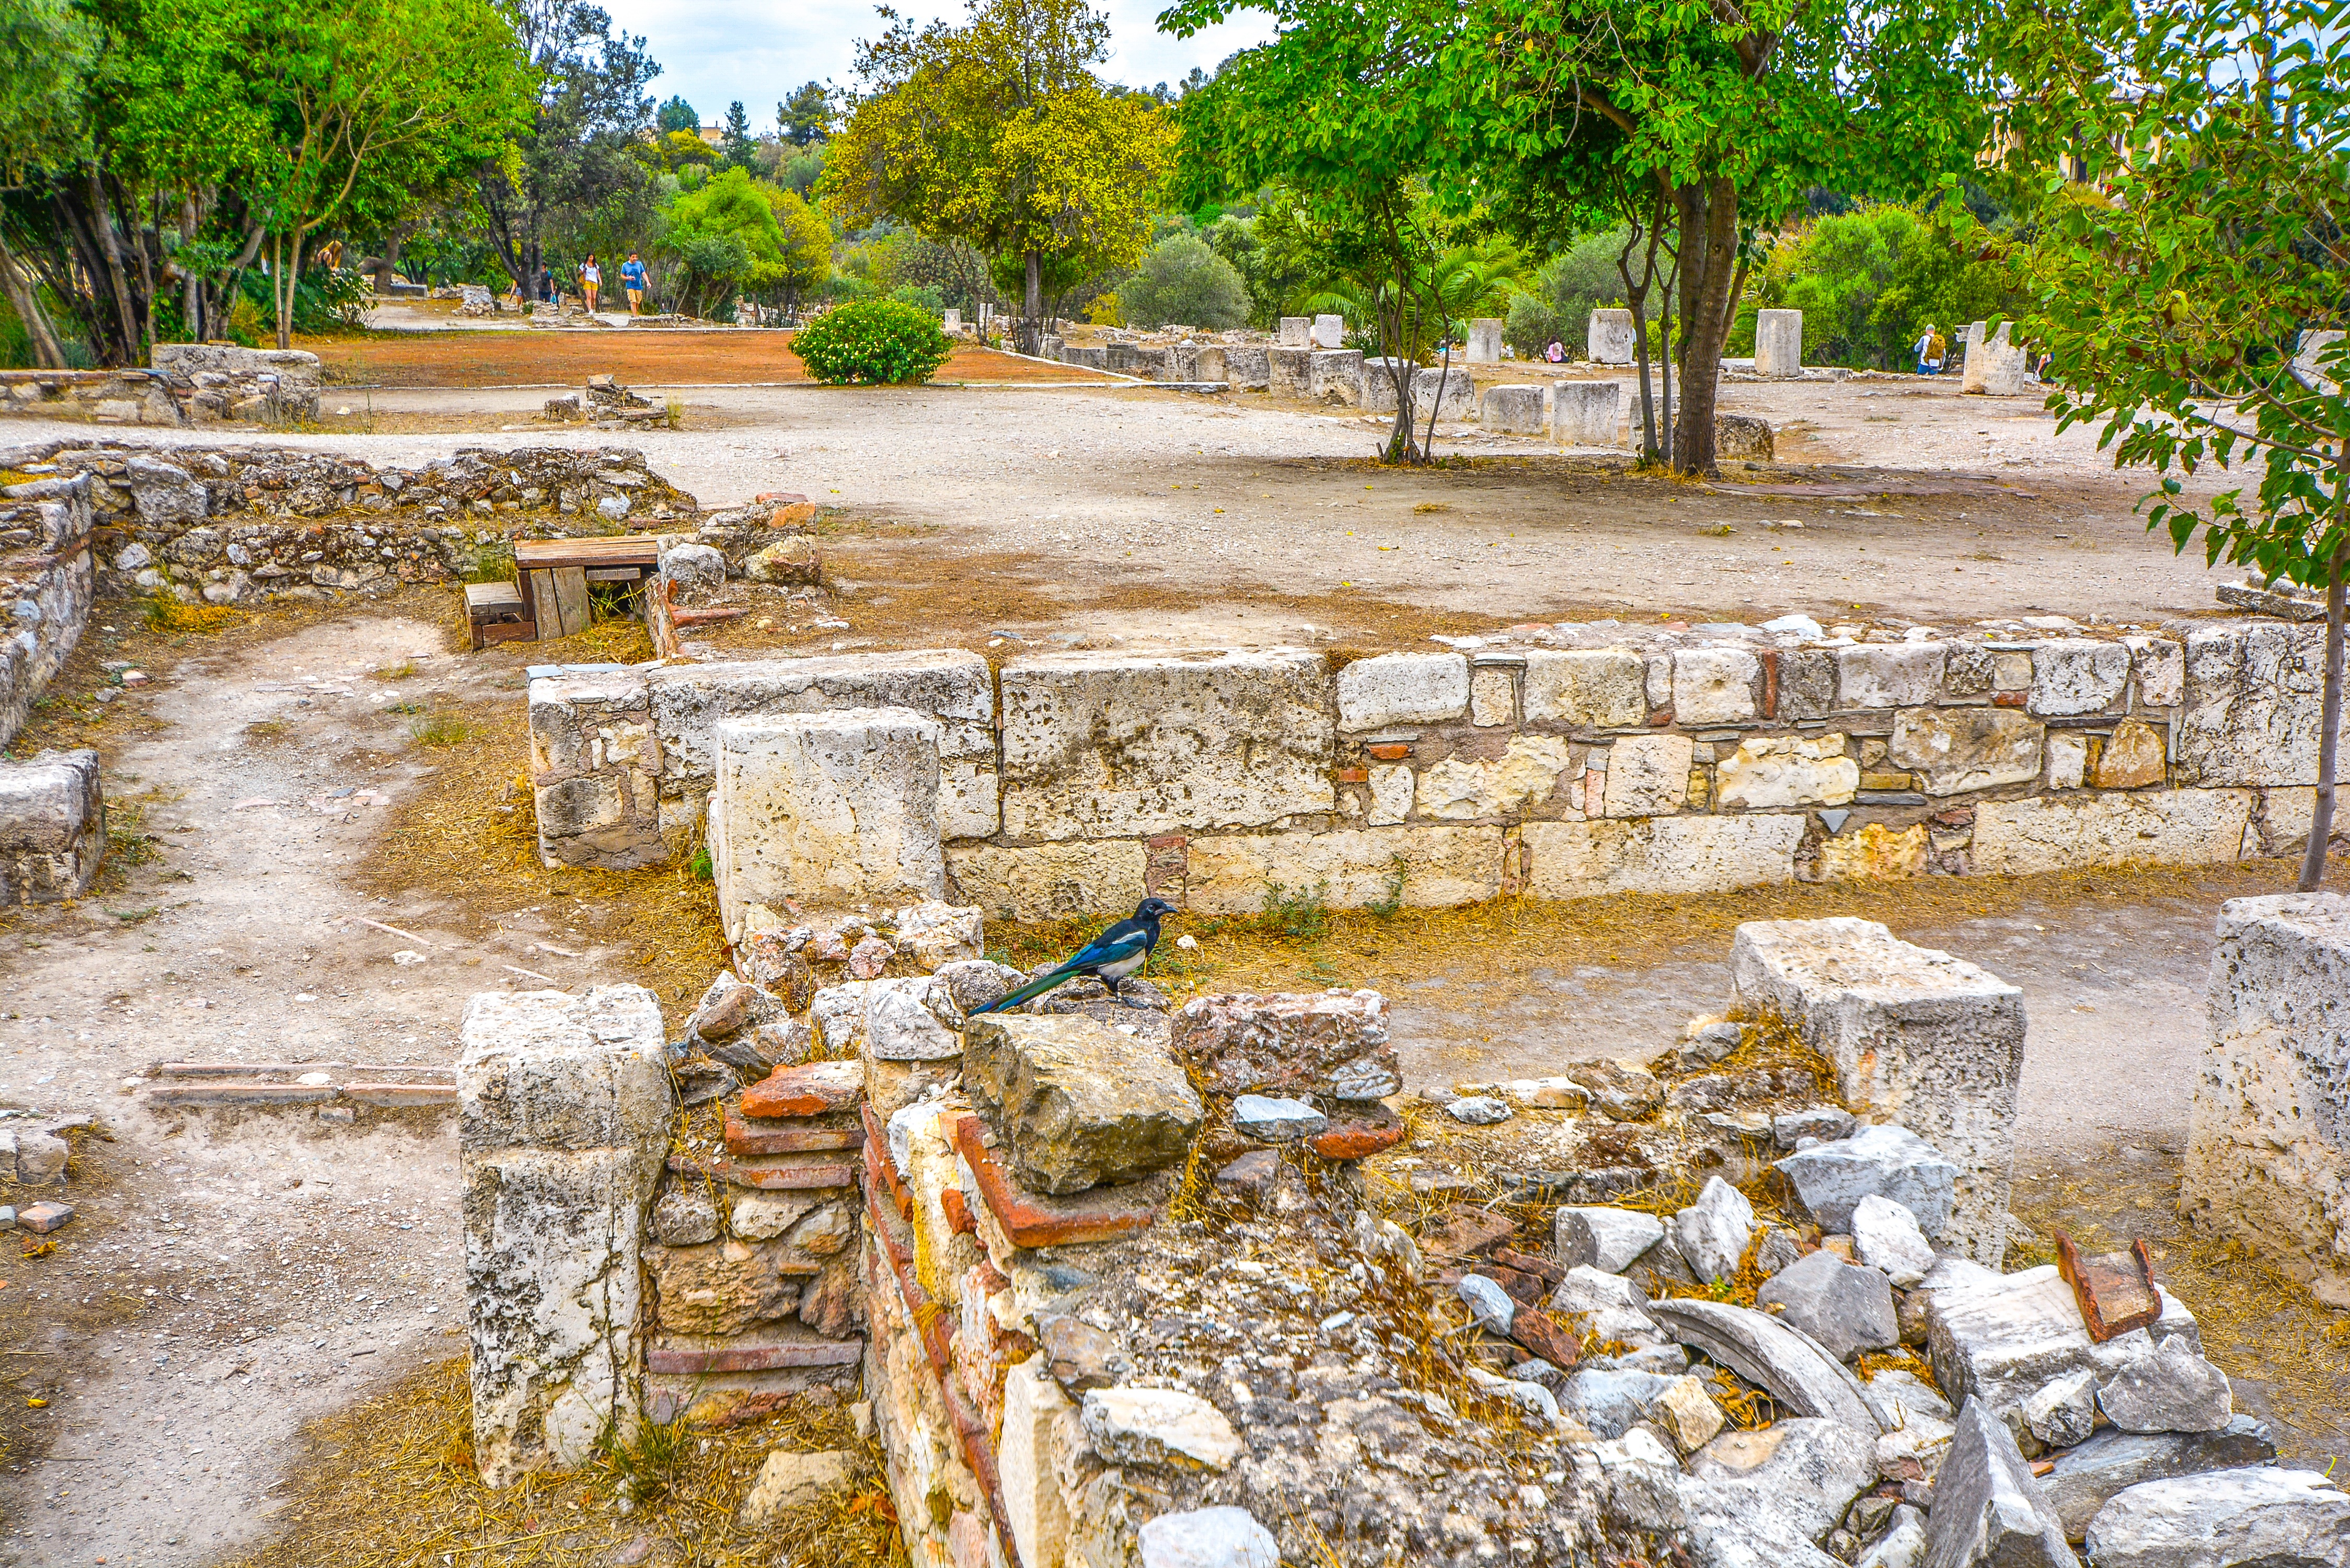
landscape, bird, city, greek, scenic, ancient, ruins, greece, history, water feature, athens, ancient history